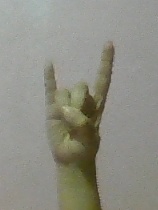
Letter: la